2020 World Rally Championship

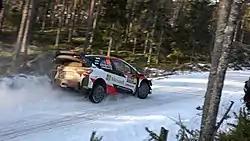
Nineteen-year-old Finn Kalle Rovanperä made his début in the sport's top class with his fellow co-driver Jonne Halttunen.

Toyota Gazoo Racing WRT featured an entirely new line-up in 2020. Sébastien Ogier and Julien Ingrassia replaced Ott Tänak and Martin Järveoja, while Elfyn Evans and Scott Martin were recruited from M-Sport Ford WRT. Reigning WRC2 Pro champions Kalle Rovanperä and Jonne Halttunen made their competitive début in Toyota's third car. Toyota entered an additional two cars for Jari-Matti Latvala and Takamoto Katsuta on a part-time basis. Katsuta contested all of the European rallies under the Toyota Gazoo Racing name while Latvala planned to contest two events—with further starts depending on his budget—as an independent entrant. Former Toyota Gazoo Racing driver Juho Hänninen became Latvala's co-driver, replacing Miikka Anttila. Anttila moved to WRC3, partnering Eerik Pietarinen. Kris Meeke remained under contract with the team, but stepped back from full-time competition.